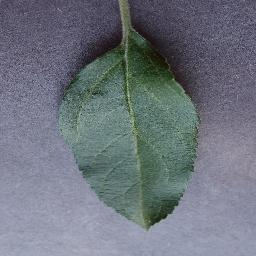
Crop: apple
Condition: healthy